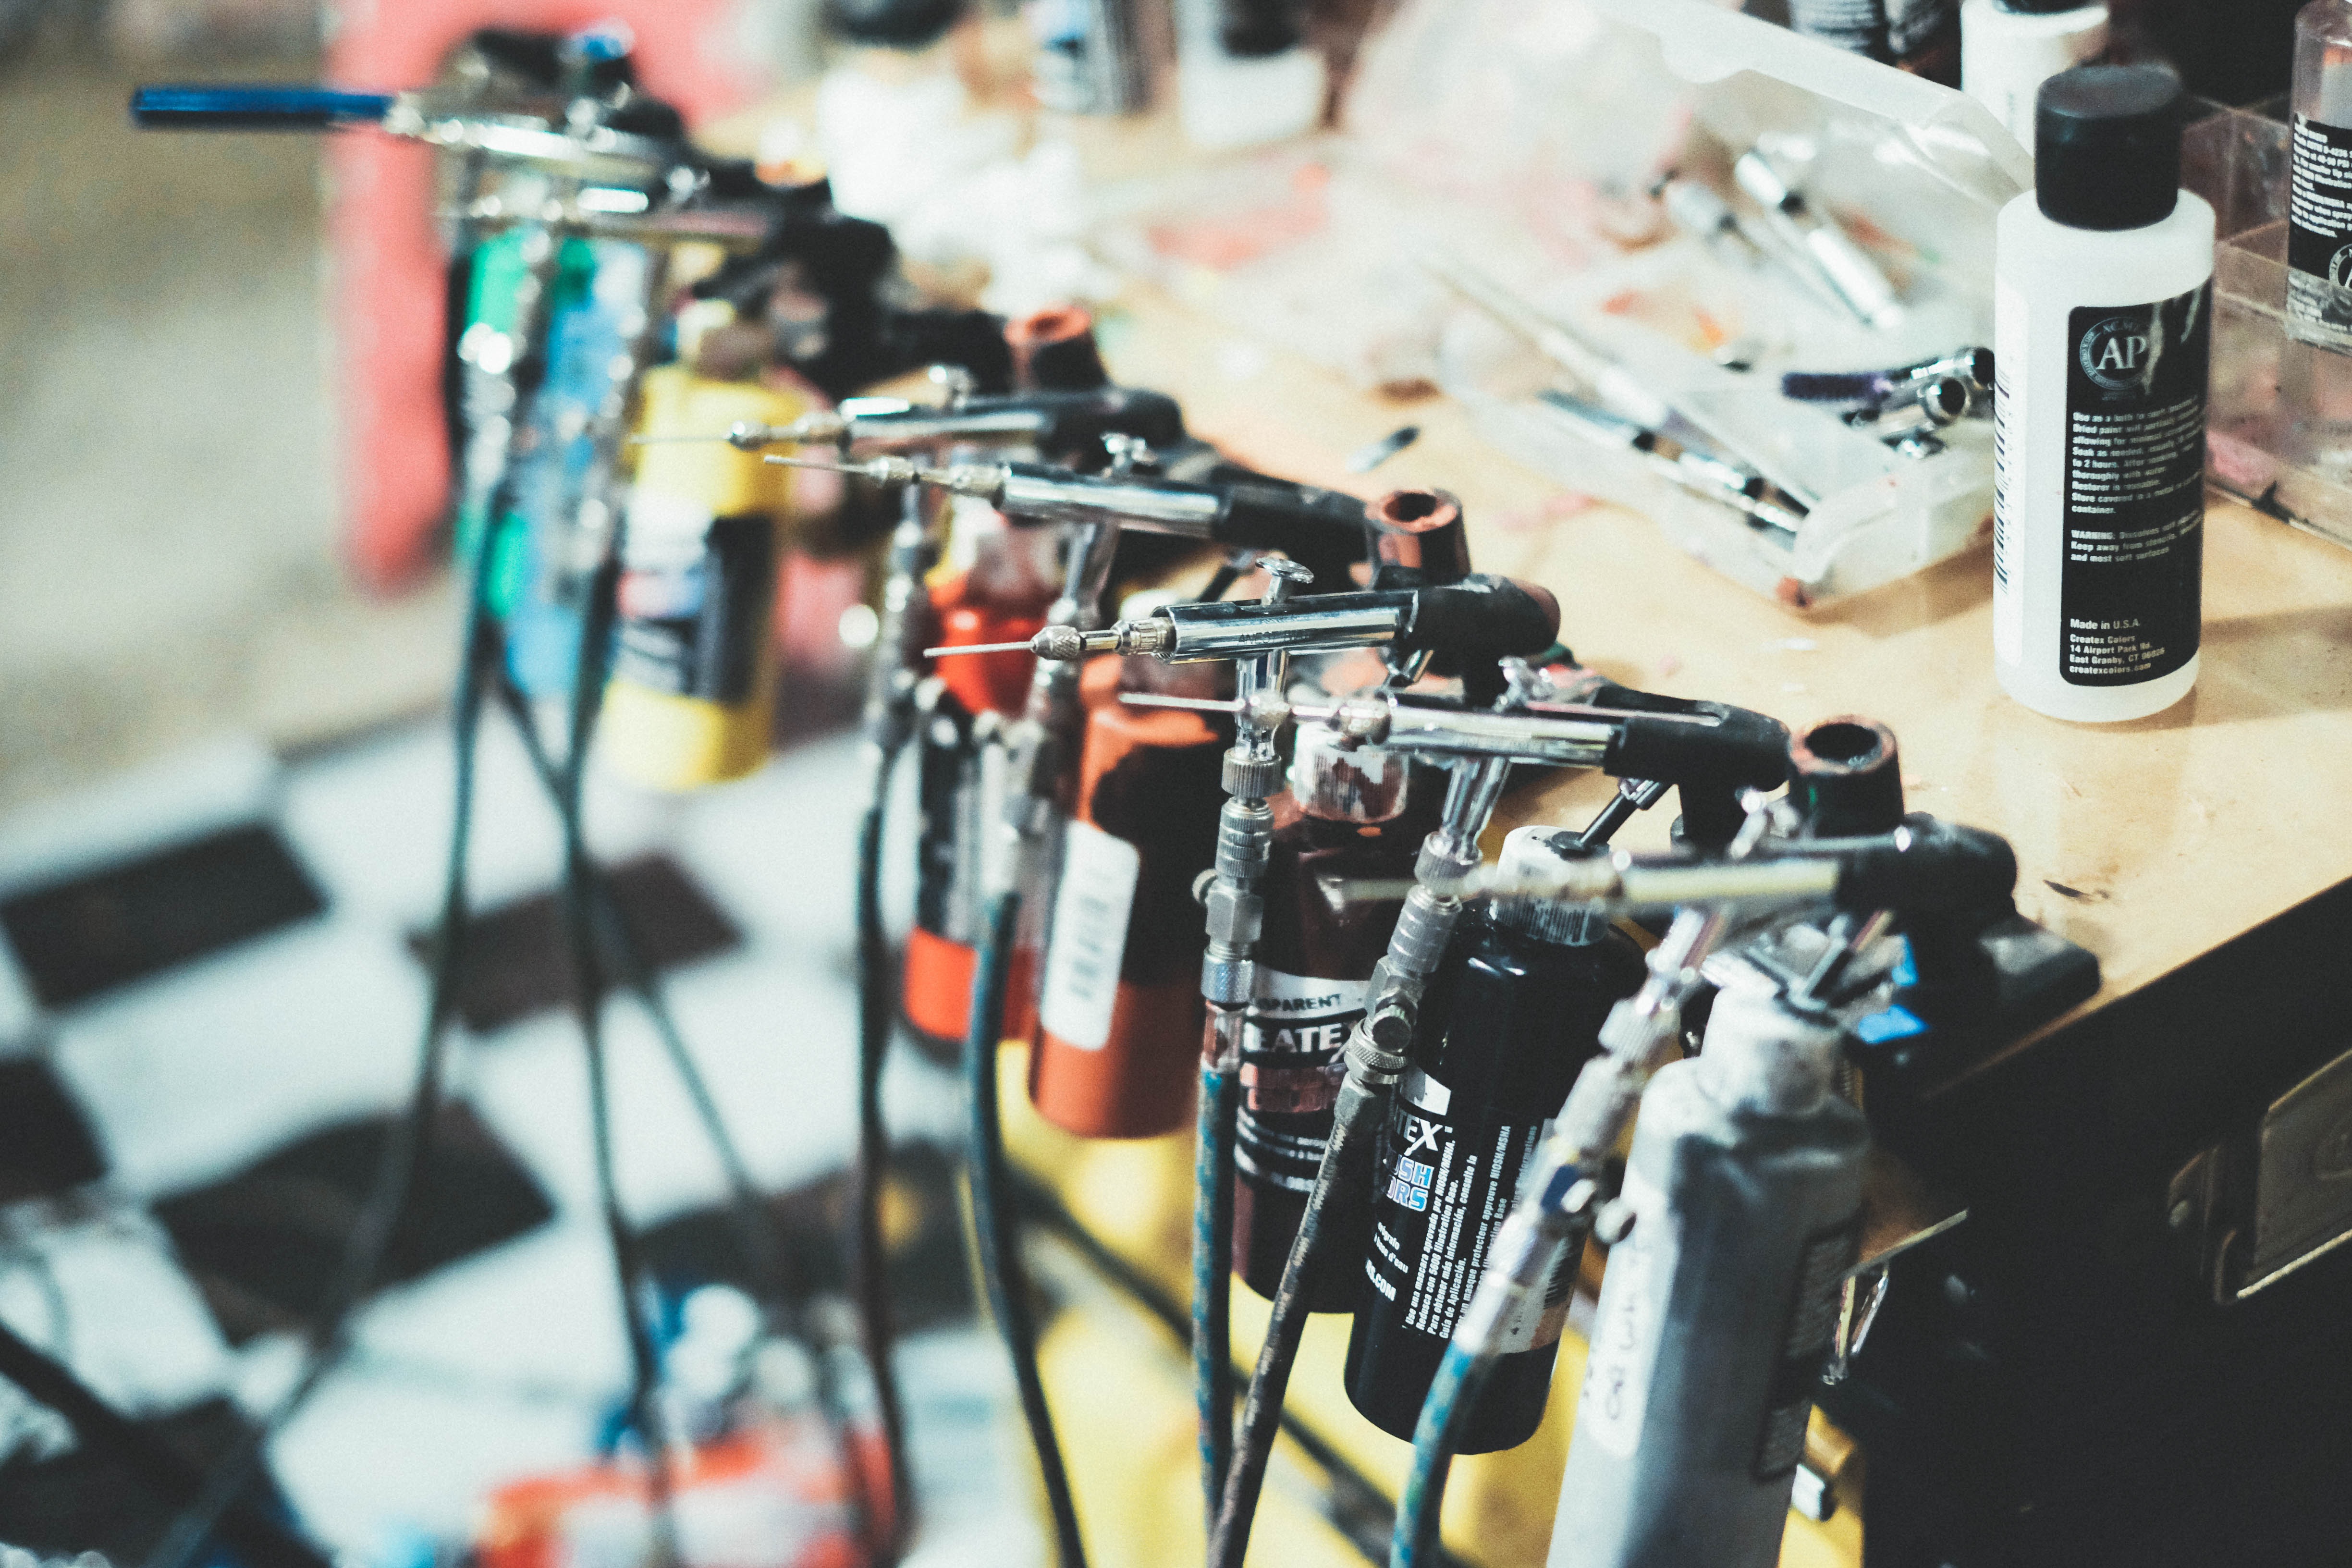
liquid, texture, decoration, equipment, spray, color, artistic, paint, colorful, toy, painting, art, electronics, creativity, design, tools, image, firearm, electronic instrument